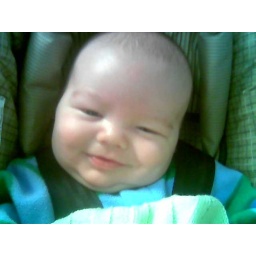
Happy to be in the car seat